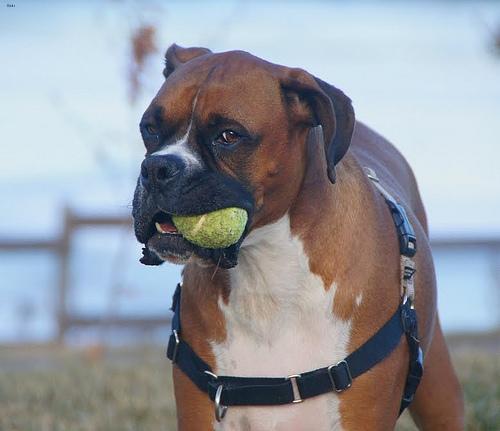
Breed: boxer